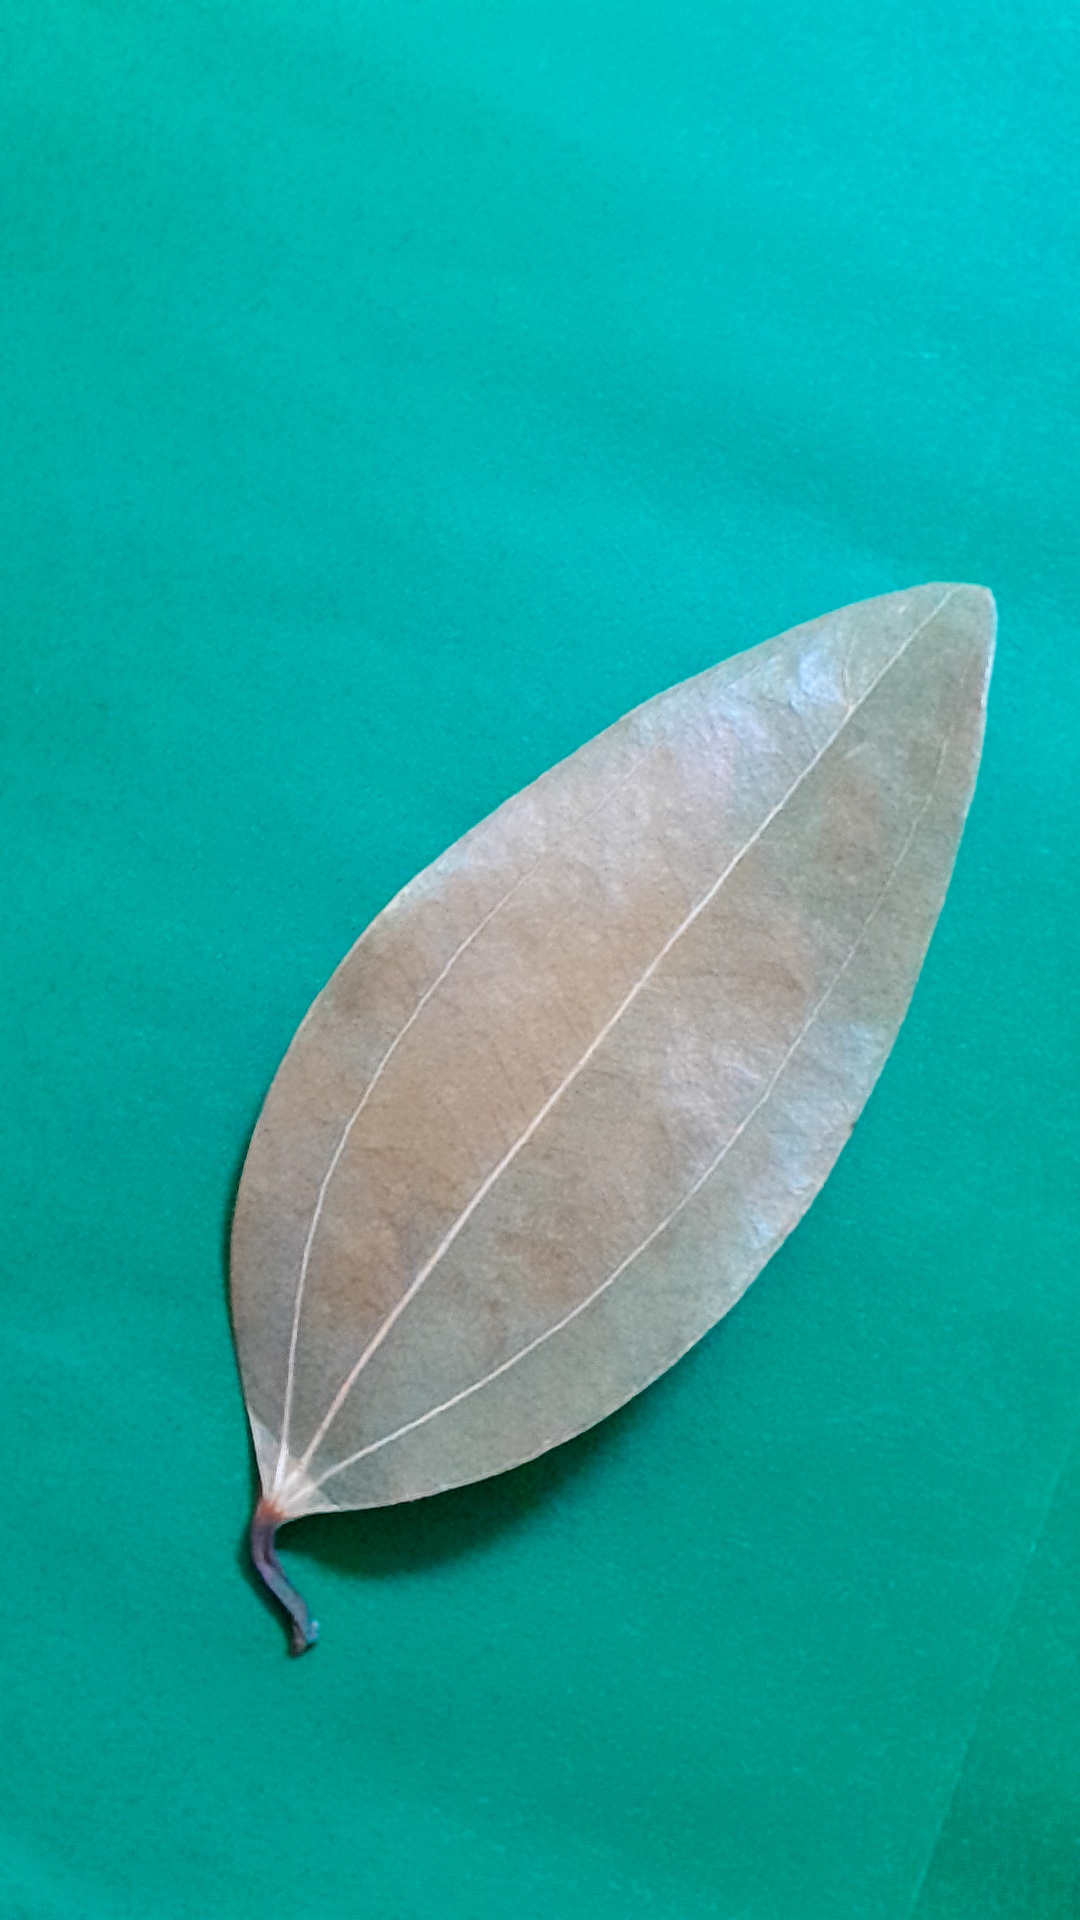
Label: Dry Leaf